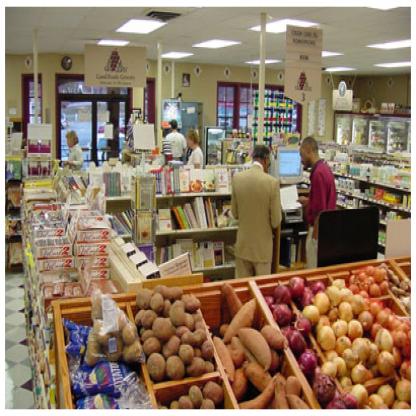
Scene: Indoor